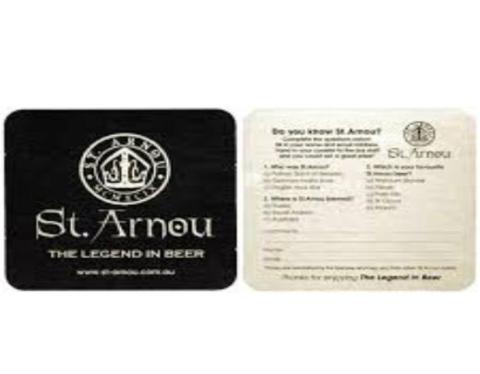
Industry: Food